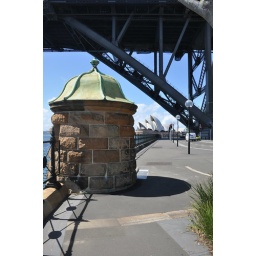
view of the opera house and bridge in sydney